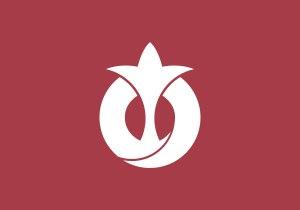
La 16ᵉ élection du gouverneur de la préfecture d'Aichi est une élection japonaise locale qui s'est tenue le 4 février 2007. Elle a vu la réélection pour un troisième mandat de Masaaki Kanda.